Maxwell Fry

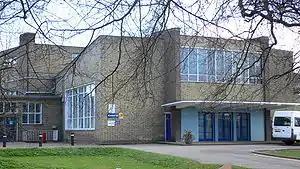
Impington Village College

Fry was one of the few modernist architects working in Britain in the thirties who were British; most were immigrants from continental Europe, where modernism originated. Among them was Walter Gropius, former director of the Bauhaus, who fled from Nazi Germany in 1934 and with whom Fry set up a practice in London in the same year. The partnership lasted until 1936, when Gropius, receiving offers of work from Harvard University, decided to emigrate to the US. Gropius wanted Fry to go with him, saying "your country will be at war", but though Fry agreed, he "could not face the prospect of being a refugee, however honourably accompanied". Among their joint works was Impington Village College, Cambridgeshire: Gropius created the original design, and Fry revised it and supervised construction after Gropius's departure.